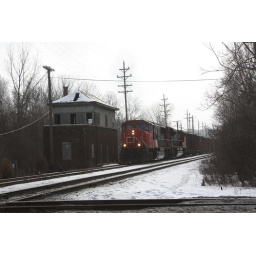
CN M going by old Rock Island tower on the J at Joliet. Soon the old girl will be torn down.1-24-10